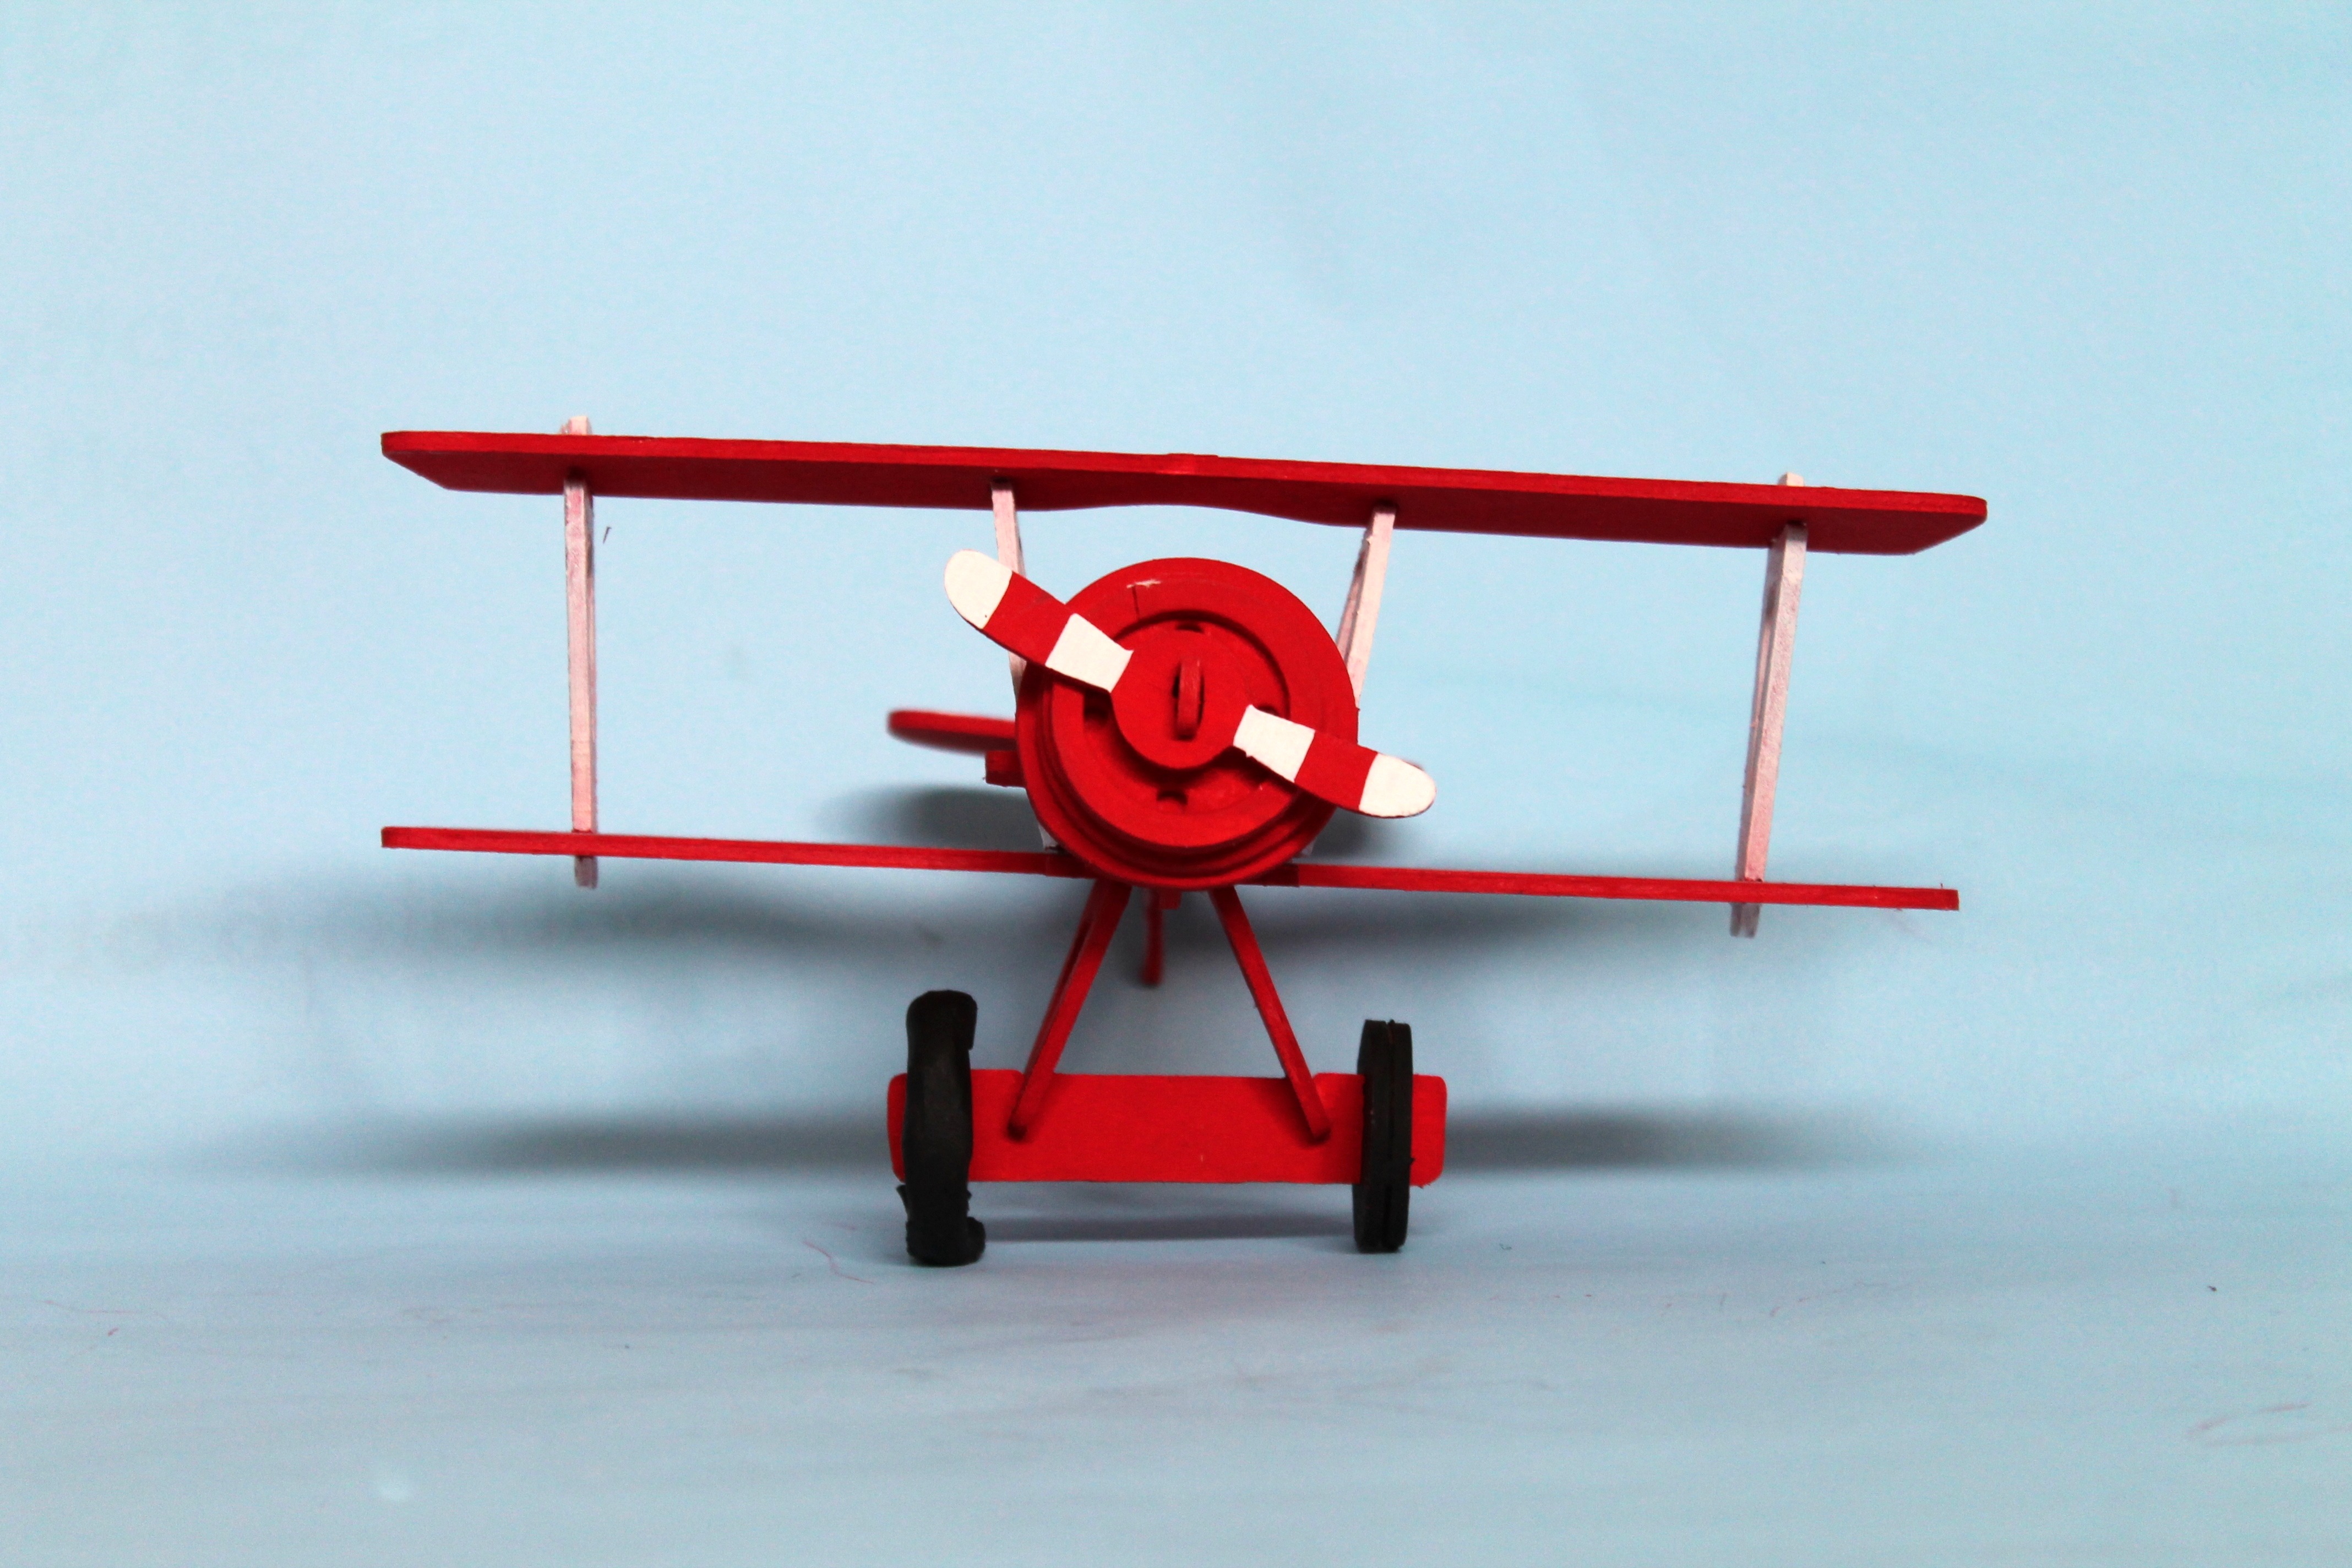
wing, airplane, plane, aircraft, red, vehicle, aviation, blue, furniture, toy, biplane, model aircraft, monoplane, airco dh 2